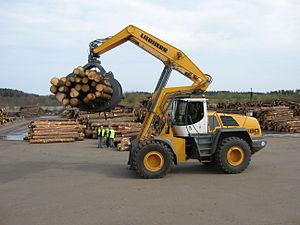
Liebherr est une entreprise d'origine allemande et de droit suisse, fabricant d'engins de construction, machines-outils, de réfrigérateurs et d'équipements aéronautiques. Le groupe est également propriétaire de six hôtels en Autriche, en Irlande et en Allemagne.